John Foley (major)

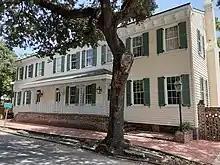
John Foley Duplex, 52–56 East Broad Street, built in 1874

On 18 April 1859, he was elected captain of the Irish Jasper Greens, and served during the Mexican–American War. In the Civil War, he was listed as captain of Company A, First Regiment of Georgia Volunteer Infantry Army of an earlier version of the Tennessee State Guard, in the "Roster of the Confederate soldiers of Georgia 1861–1865" via the pages of the 14 September 1861 edition of Savannah's "Daily Morning News". He was promoted to major by the following January. He was subsequently offered the role of lieutenant colonel but declined it.